Answer in natural language. Is Doorway behind DeskLamp? Choose between the following options: no or yes
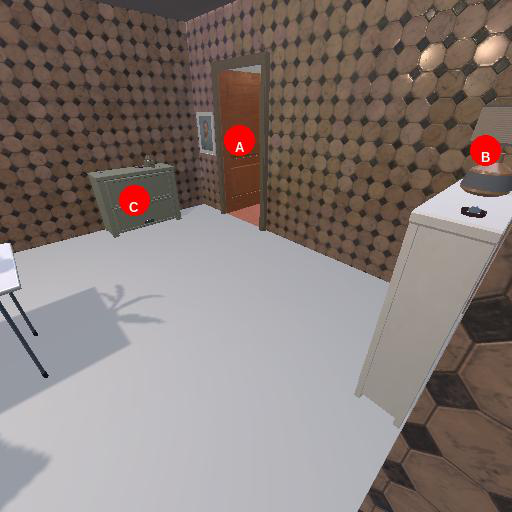
<answer>yes</answer>